Pooch Donovan

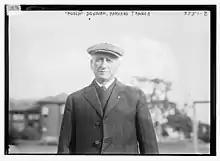

William Francis "Pooch" Donovan Sr. (September 19, 1866 – August 21, 1928) was an American athletic trainer and coach. He was head coach of the Harvard Crimson track team from 1908 to 1921 and 1925 to 1928, trainer of the Harvard Crimson football team from 1907 to 1925, head coach of the football team in 1918, and trainer for the Harvard Crimson baseball team from 1907 to 1928.